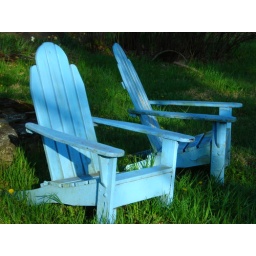
adirondack chairs in front of the old barn